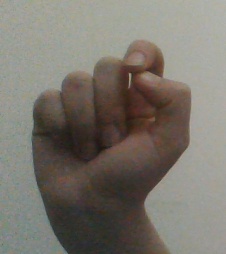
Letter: fa